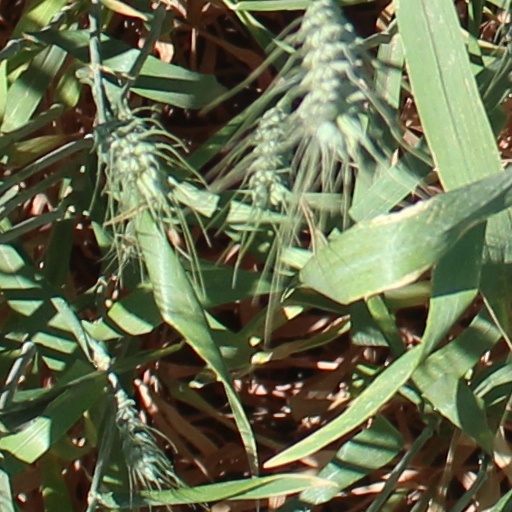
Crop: wheat